RAF Atcham

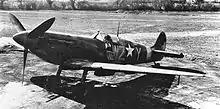
Spitfire V of the 309th Fighter Squadron

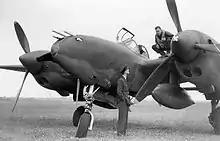
An RAF airman talks to a pilot of the 14th Fighter Group on the wing of his P-38 Lightning at Atcham, England.

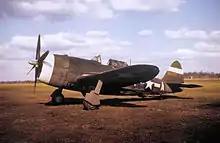
Republic P-47C-5-RE Thunderbolt Serial 41-6530 of the 551st Fighter Training Squadron. This aircraft was formerly assigned to the 56th Fighter Group at RAF Kings Cliffe. This aircraft was condemned due to enemy action 16 April 1946

The 6th Wing was discontinued on 13 September 1943. Its place was taken by a provisional unit, the 2906th Observation Training Group (Fighter), which had been organized on 16 August. The 2906th was replaced in turn by a regular unit, the 495th Fighter Training Group on 26 October 1943. The 495th switched its mission to a Replacement Training Group (RTU) and was assigned two RTU squadrons: